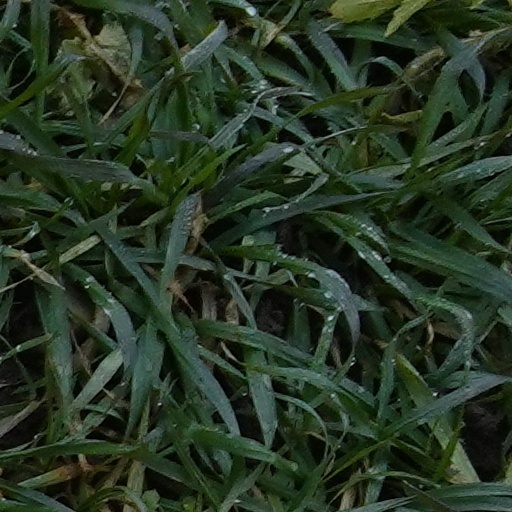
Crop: wheat